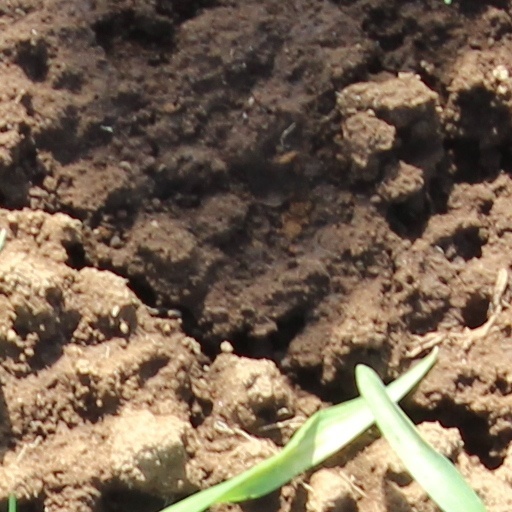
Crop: wheat